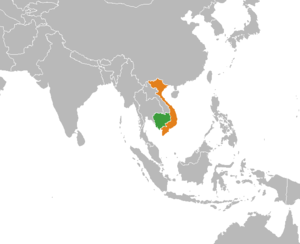
La frontière entre le Cambodge et le Viêt Nam a fréquemment fait l'objet de contentieux territoriaux depuis le XVᵉ siècle, date du début du déclin de l’Empire khmer, conjugué à l’émergence du Đại Việt en tant que puissance locale.